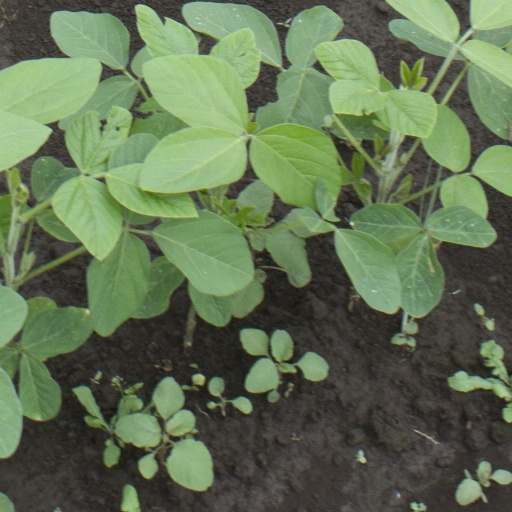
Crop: soybean